Helmut Leherb

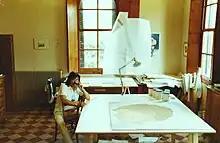
Leherb in Faenza

Helmut Leherb (14 March 1933 – 28 June 1997) was an Austrian artist and representative of the Vienna School of Fantastic Realism, which is close to Surrealism. He was born Helmut Leherbauer in Vienna and is also known as Maître Leherb.